Flecknoe railway station

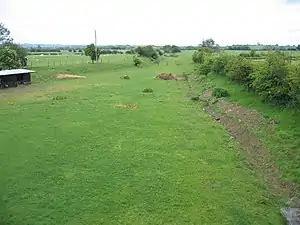
The cutting where Flecknoe station stood, in 2005.

Flecknoe was a railway station that served the village of Flecknoe in Warwickshire, England, on the Weedon to Leamington Spa branch line. The station was built in a remote location in open countryside around 1.5 miles north-west of Flecknoe, it also served the small nearby hamlets of Sawbridge and Lower Shuckburgh, both within a couple of miles of the station.